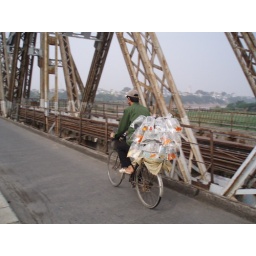
Yep, those really are live tropical fish in plastic bags.